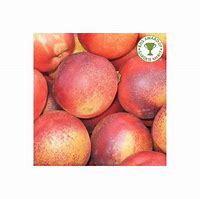
Label: peach